Mount Annan, New South Wales

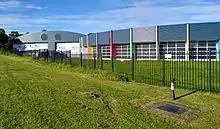
Mount Annan Leisure Centre

Mount Annan is home to one netball club, Mount Annan Netball Club, which was founded in 1993. MANC is affiliated with the Camden and District Netball Association. There are approximately 300 players a year across 30 teams.